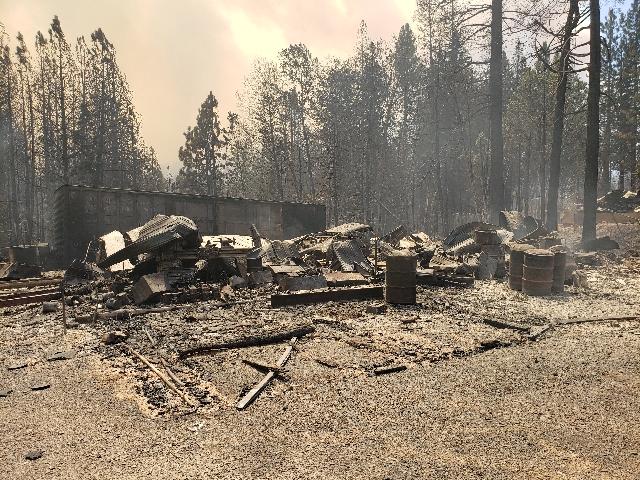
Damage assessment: destroyed